United Nations Security Council Resolution 906

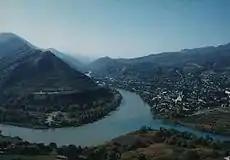
Mtskheta, former capital of Georgia

United Nations Security Council resolution 906, adopted unanimously on 25 March 1994, after reaffirming resolutions 849 (1993), 854 (1993), 858 (1993), 876 (1993), 881 (1993), 892 (1993), 896 (1994) and 901 (1994), the council regretted that no agreement on a political settlement had been made between Abkhazia and Georgia, and extended the mandate of the United Nations Observer Mission in Georgia (UNOMIG) until 30 June 1994.